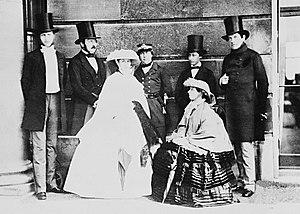
Restauration de la photographie
Philippe de Belgique, comte de Flandre, né au château de Laeken le 24 mars 1837 et mort le 17 novembre 1905 au palais du comte de Flandre à Bruxelles, est un prince de Belgique, duc en Saxe, prince de Saxe-Cobourg et Gotha.